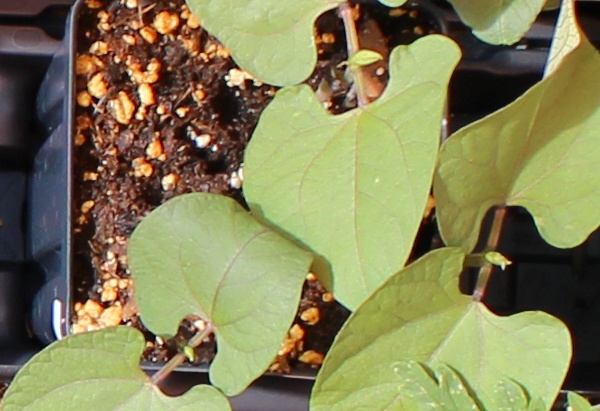
Label: Blackbean